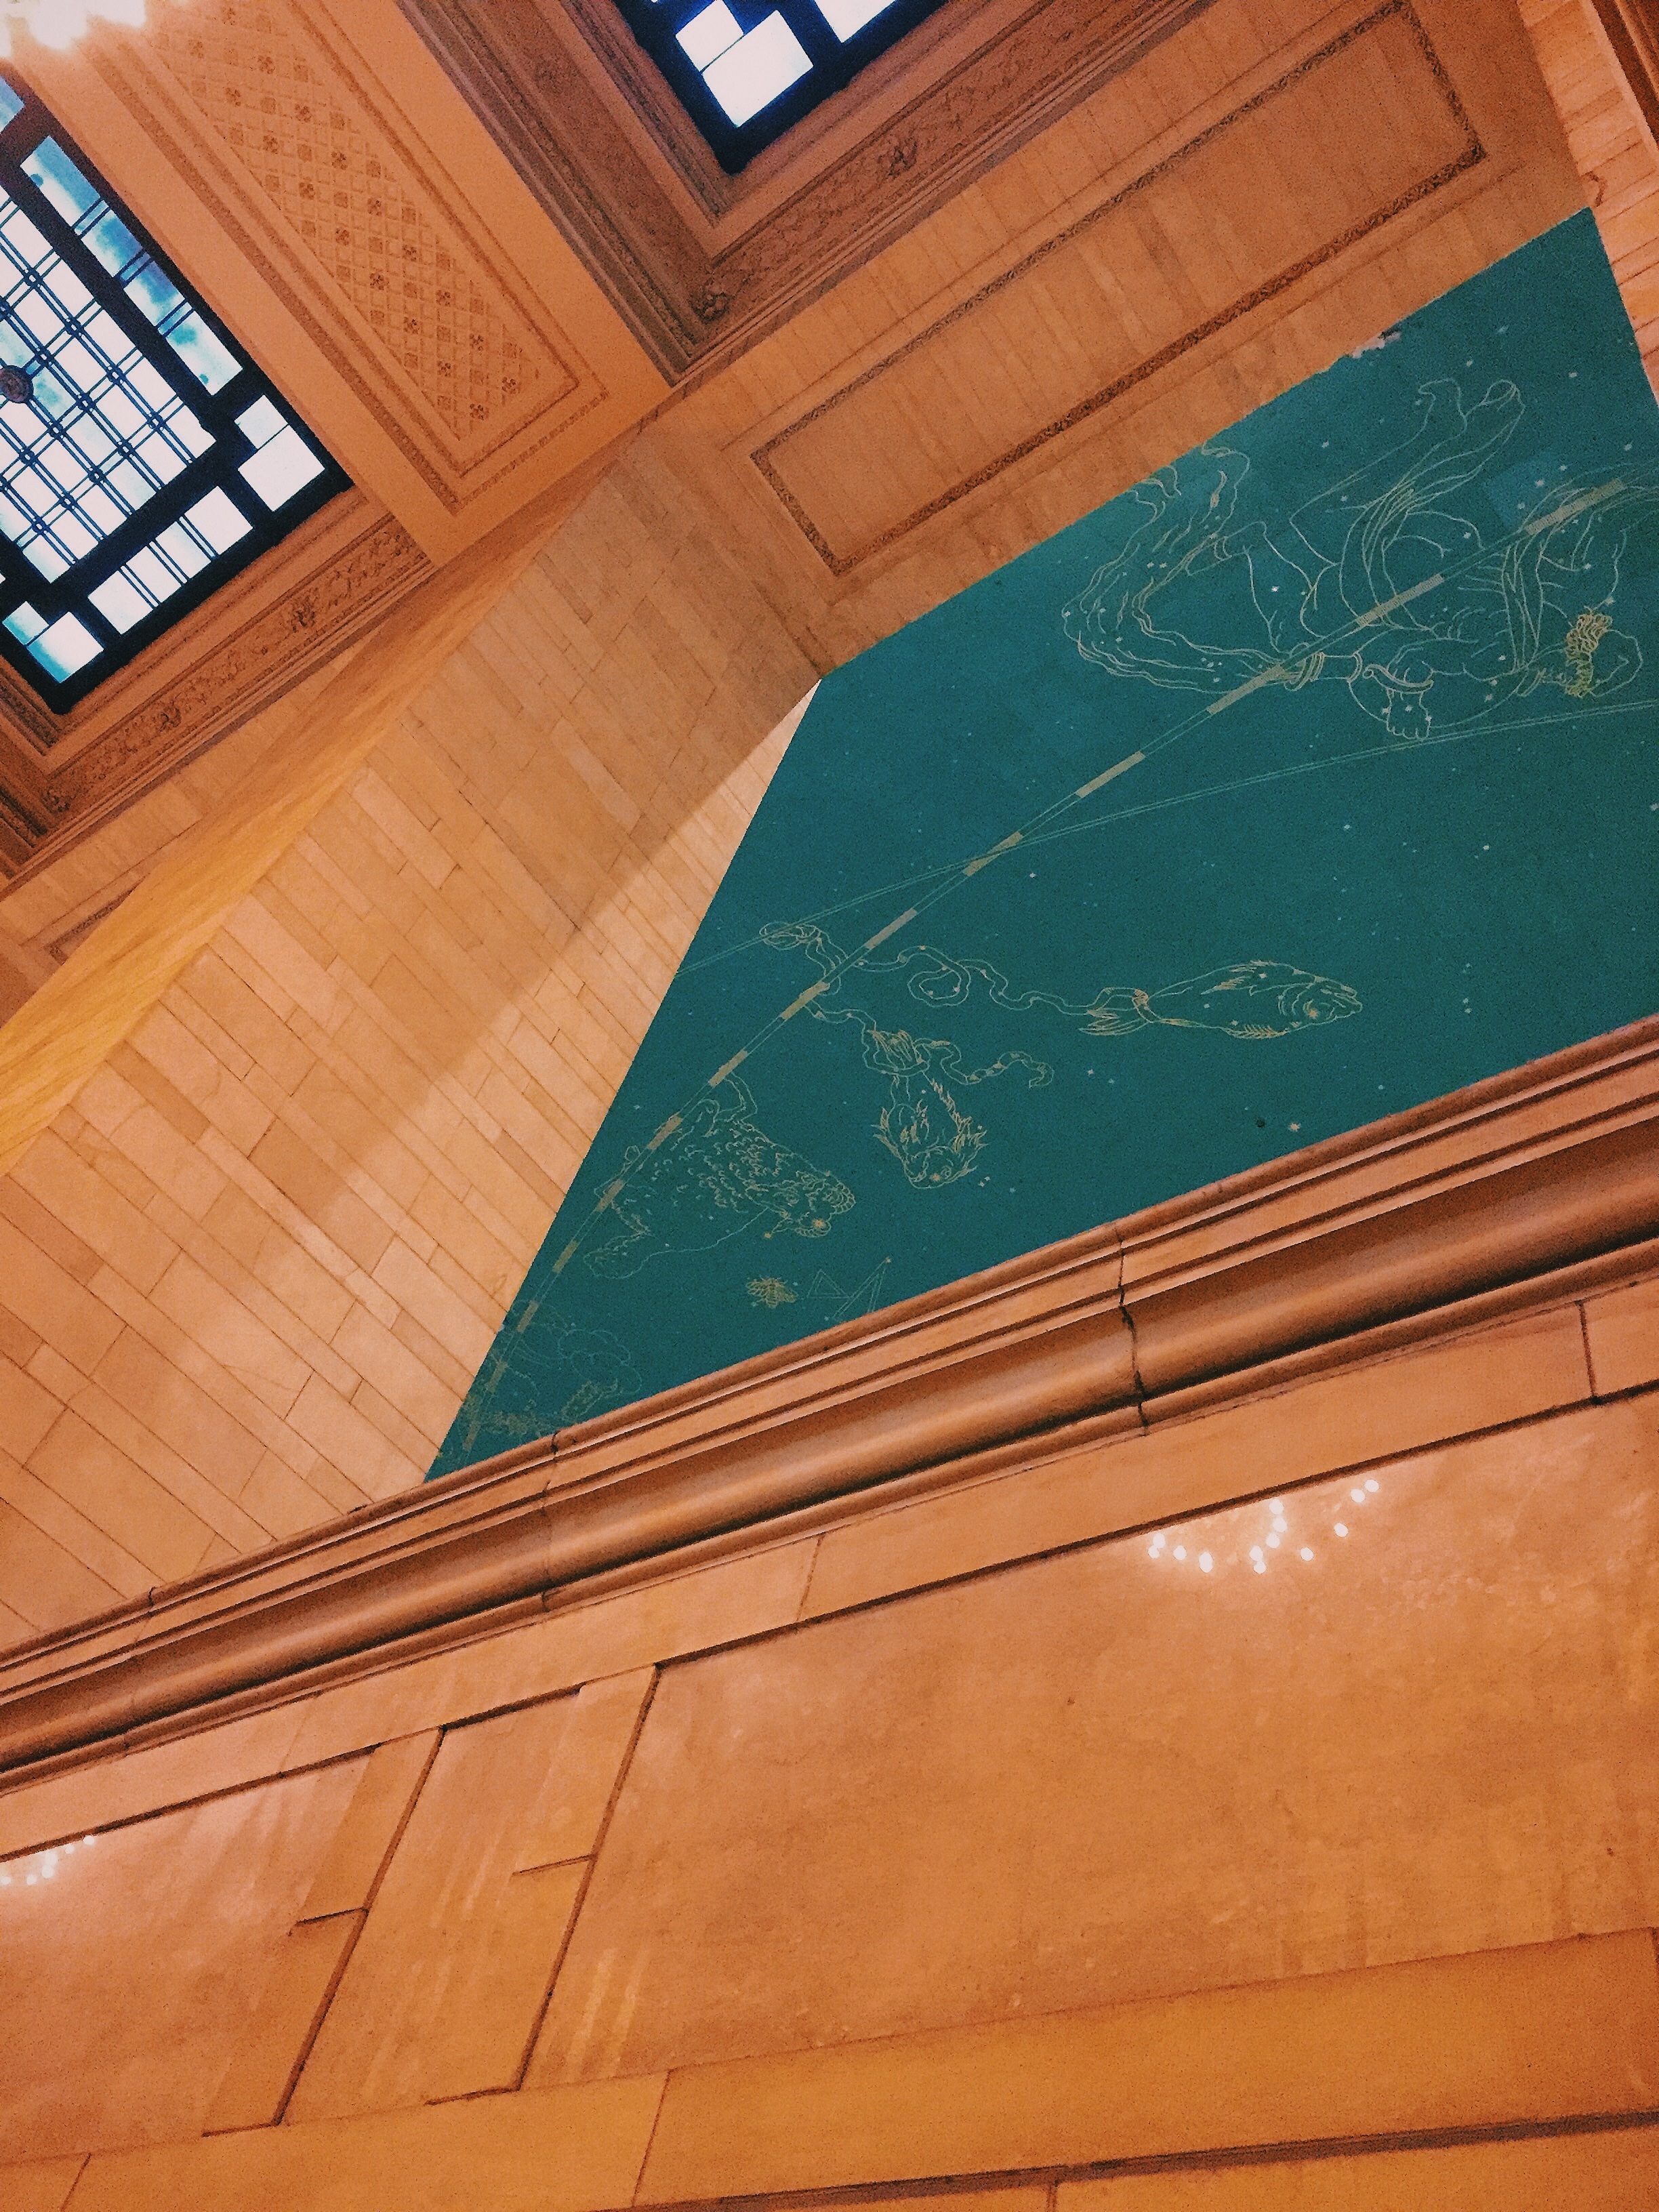
architecture, wood, house, floor, window, wall, ceiling, line, red, nyc, color, blue, grand central, interior design, design, hardwood, shape, flooring, daylighting, window covering